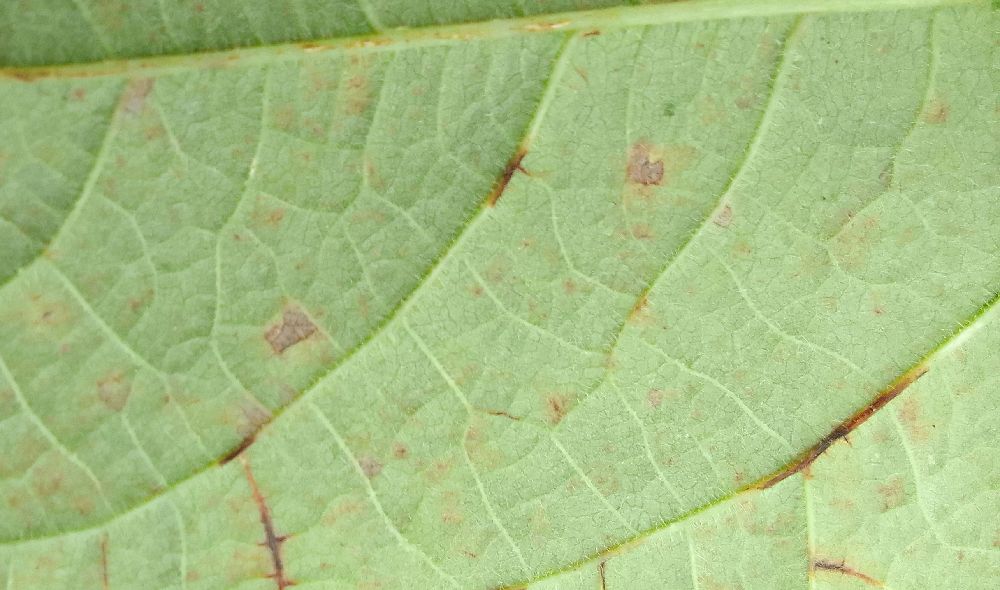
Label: anthracnose